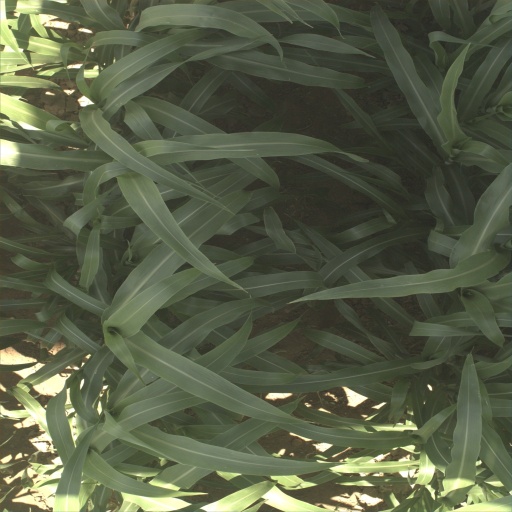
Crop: sorghum